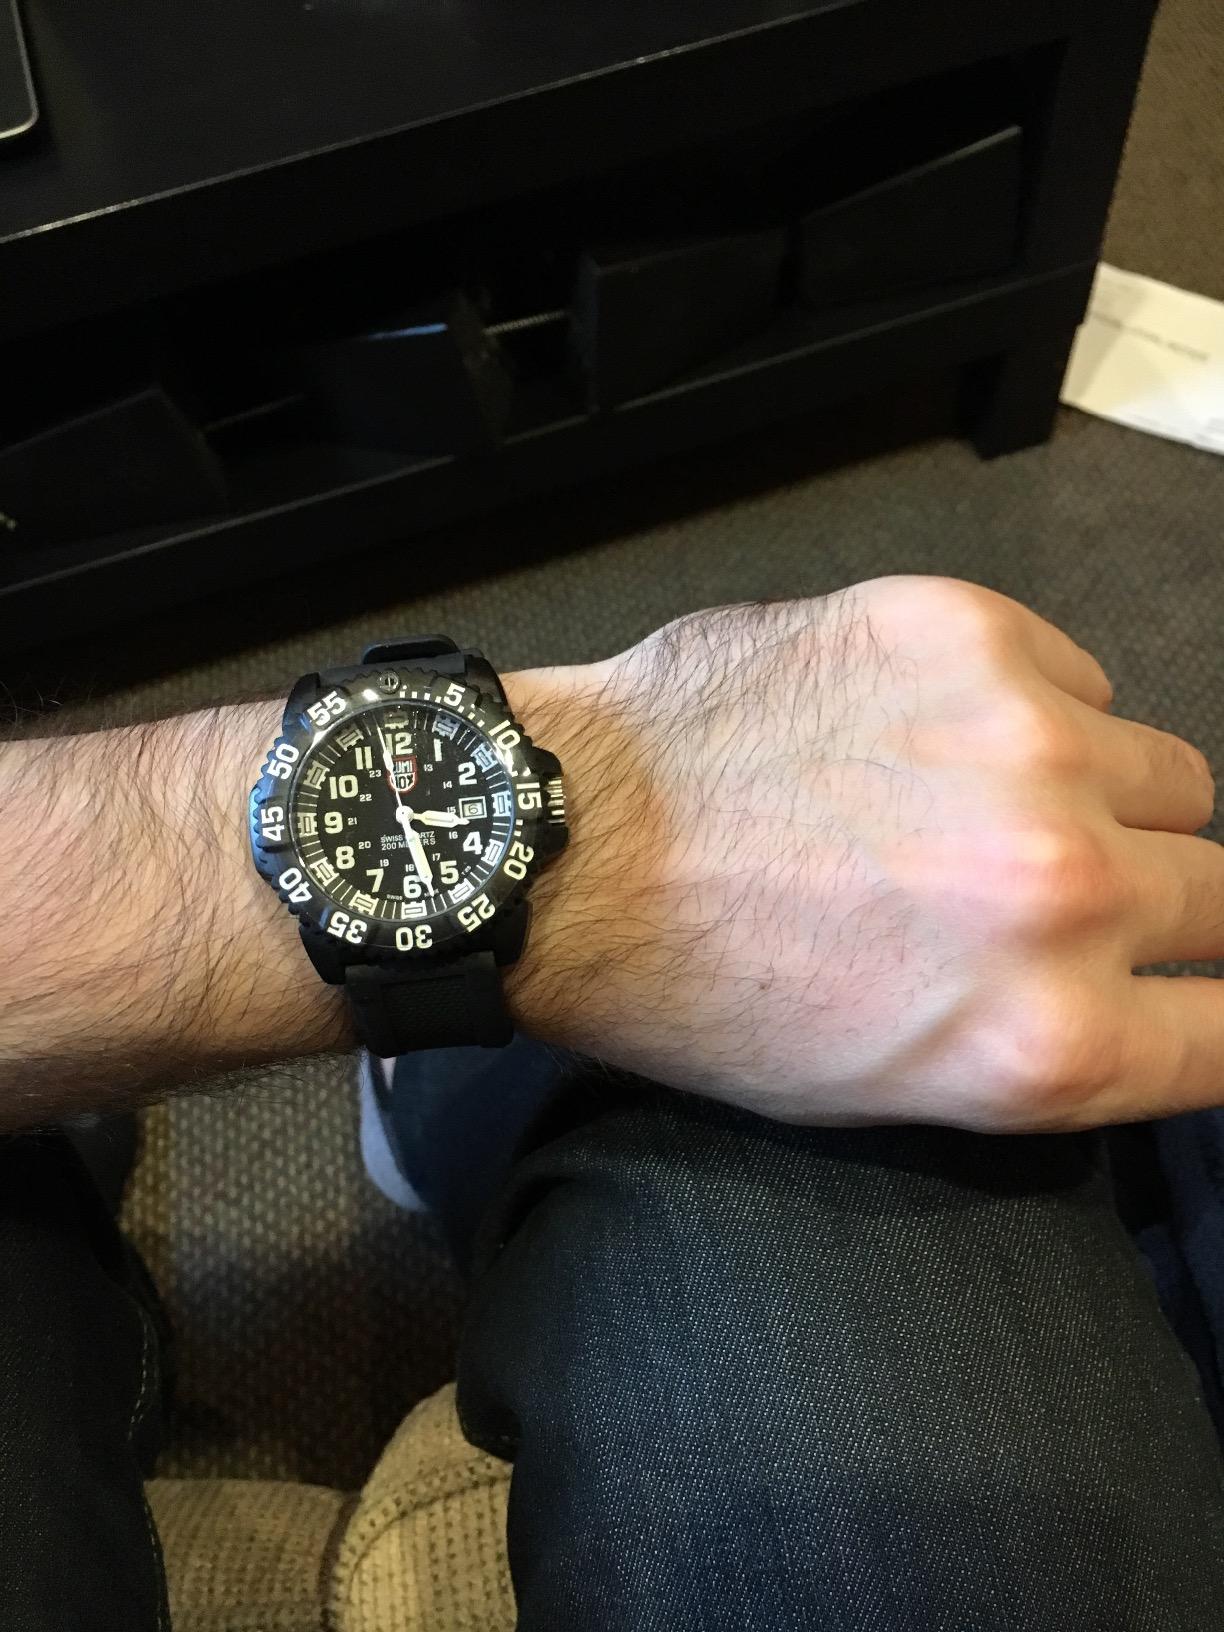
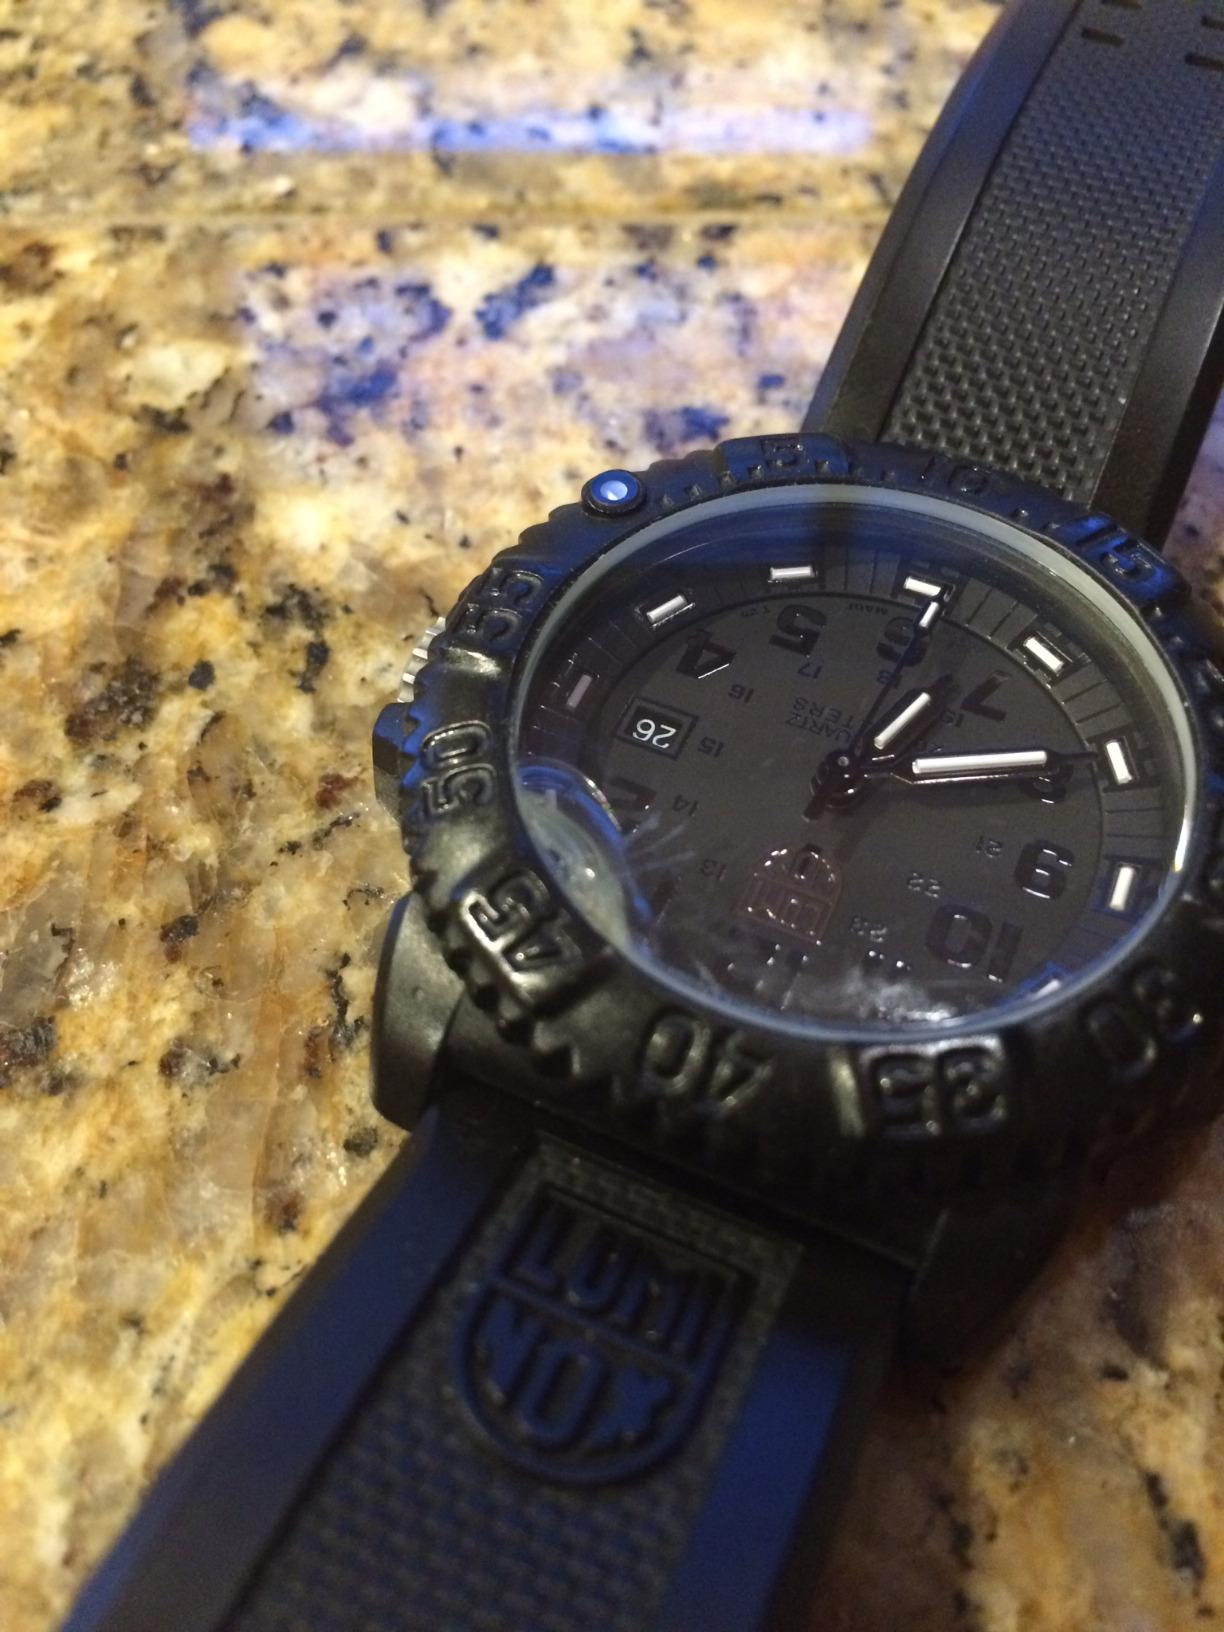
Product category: accessories_watch
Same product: no